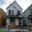
Label: house